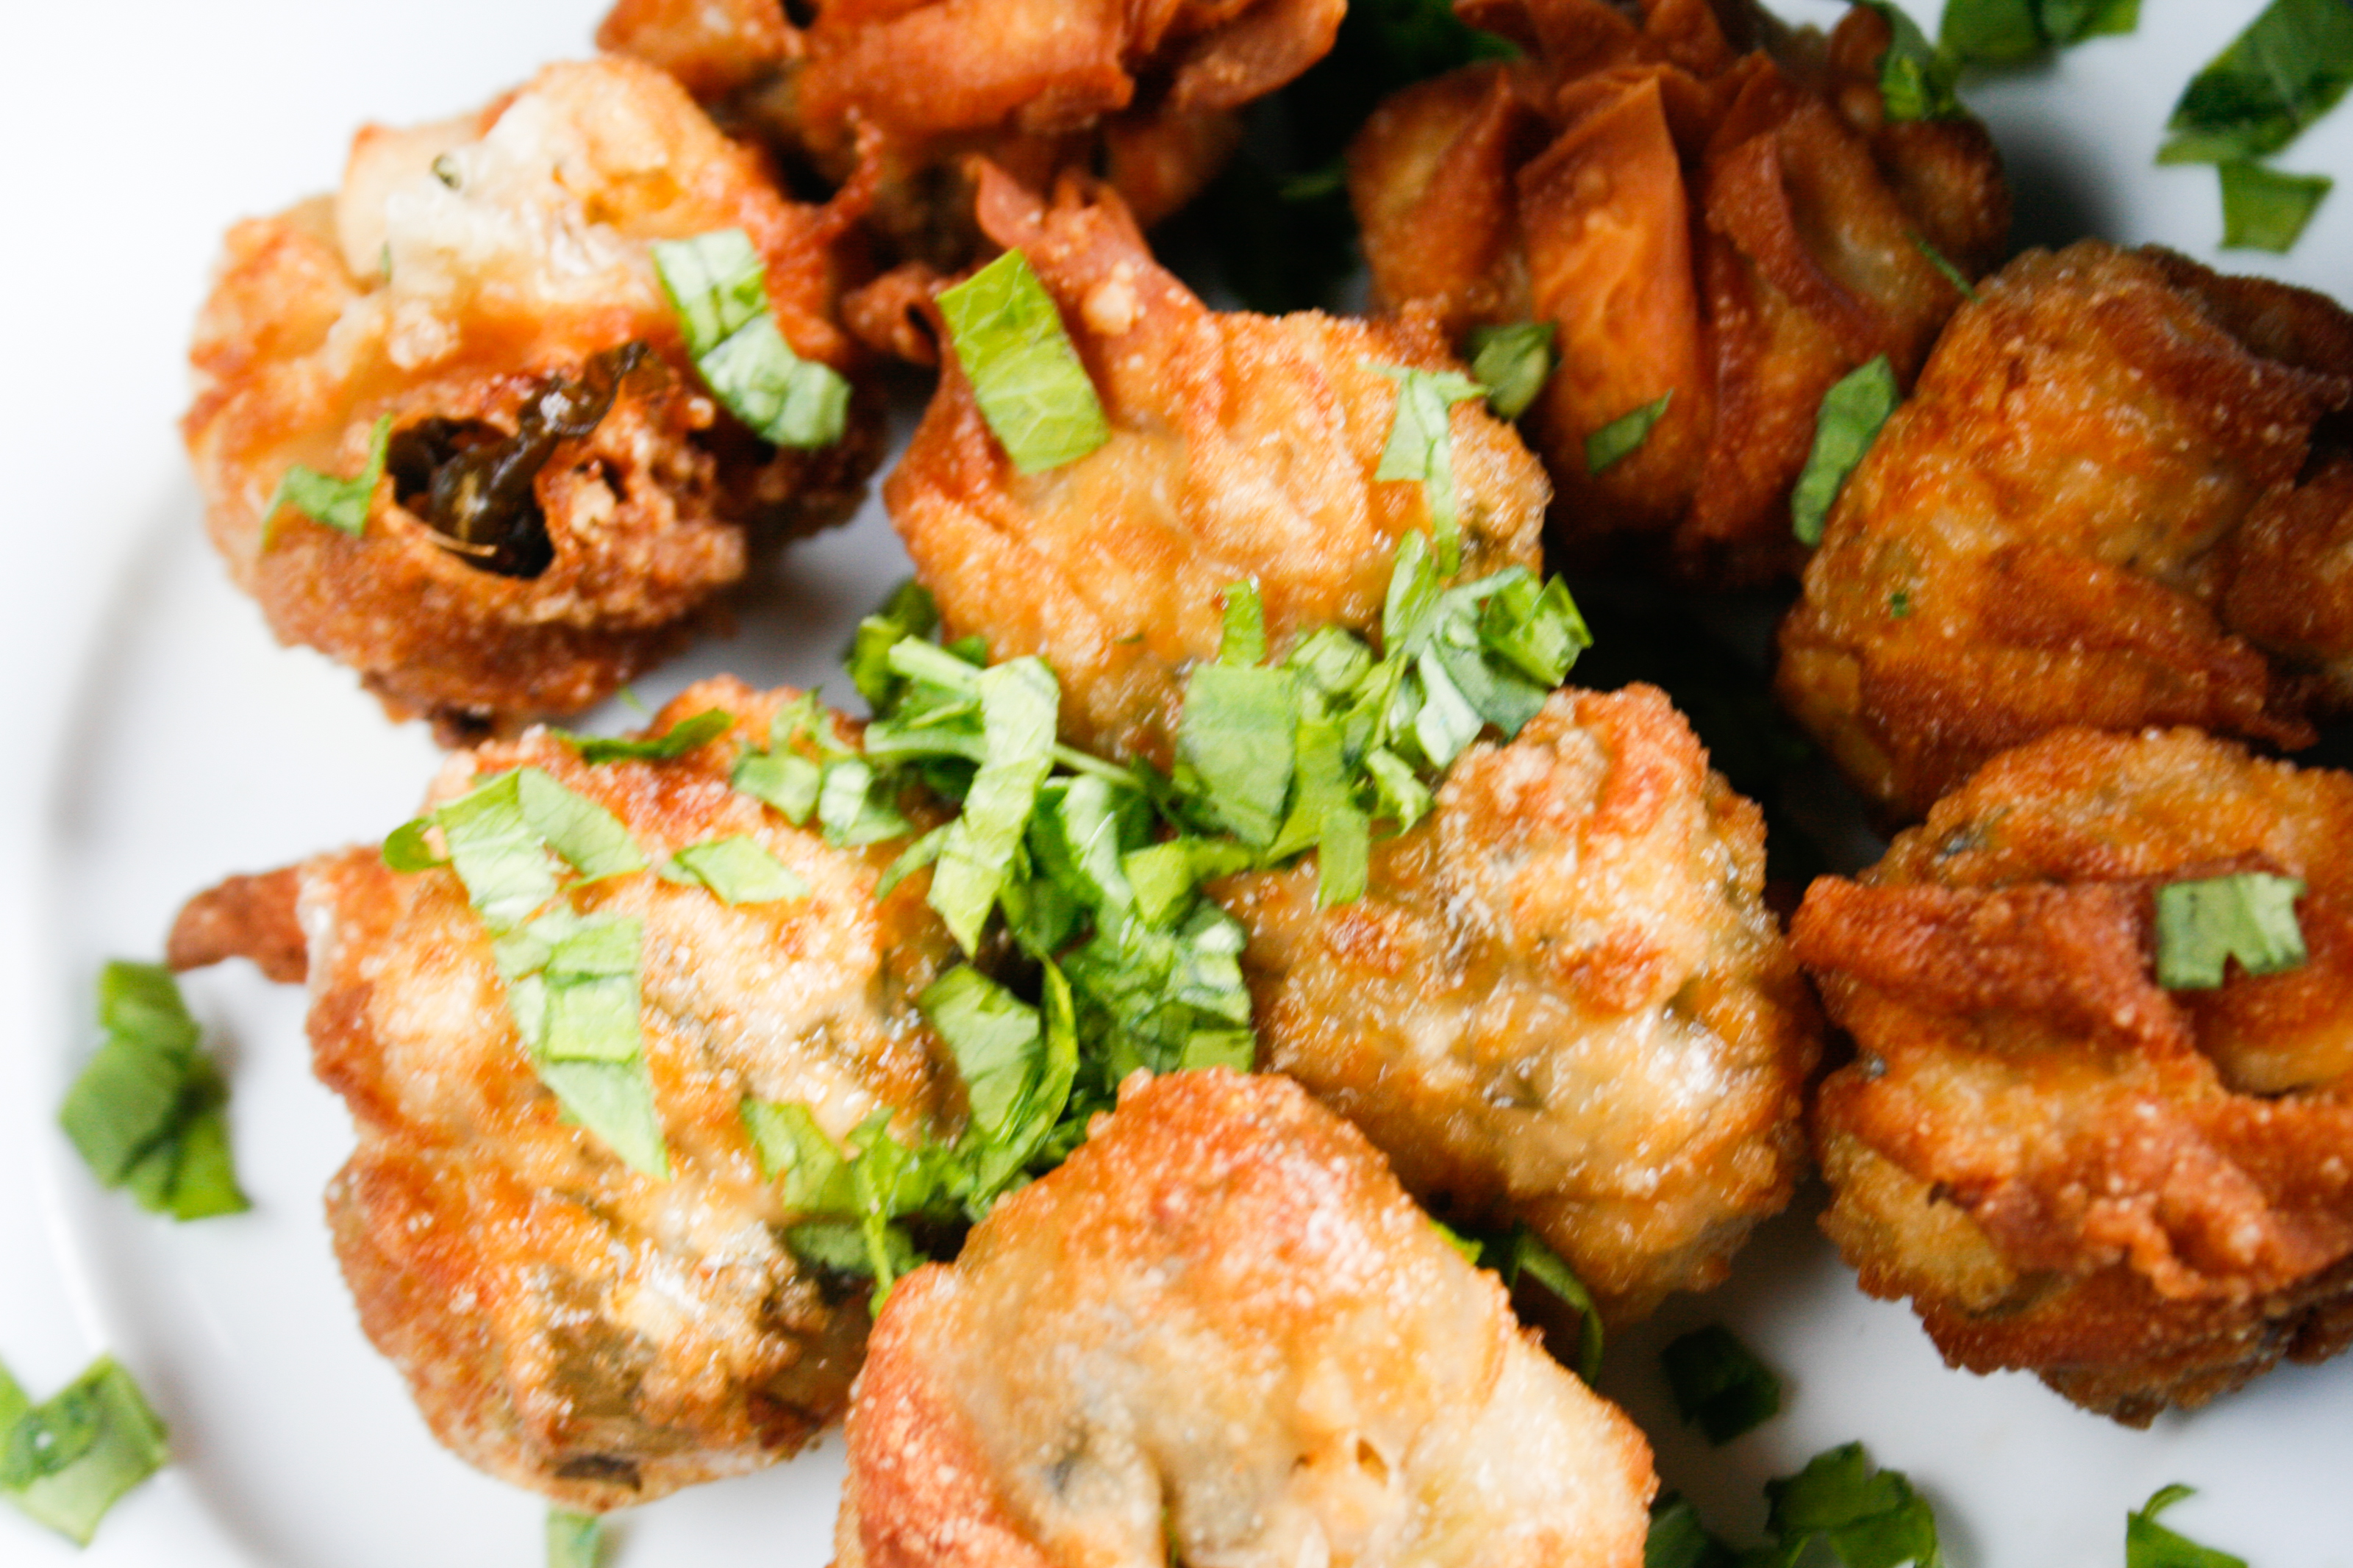
Dish: momos